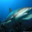
Label: shark